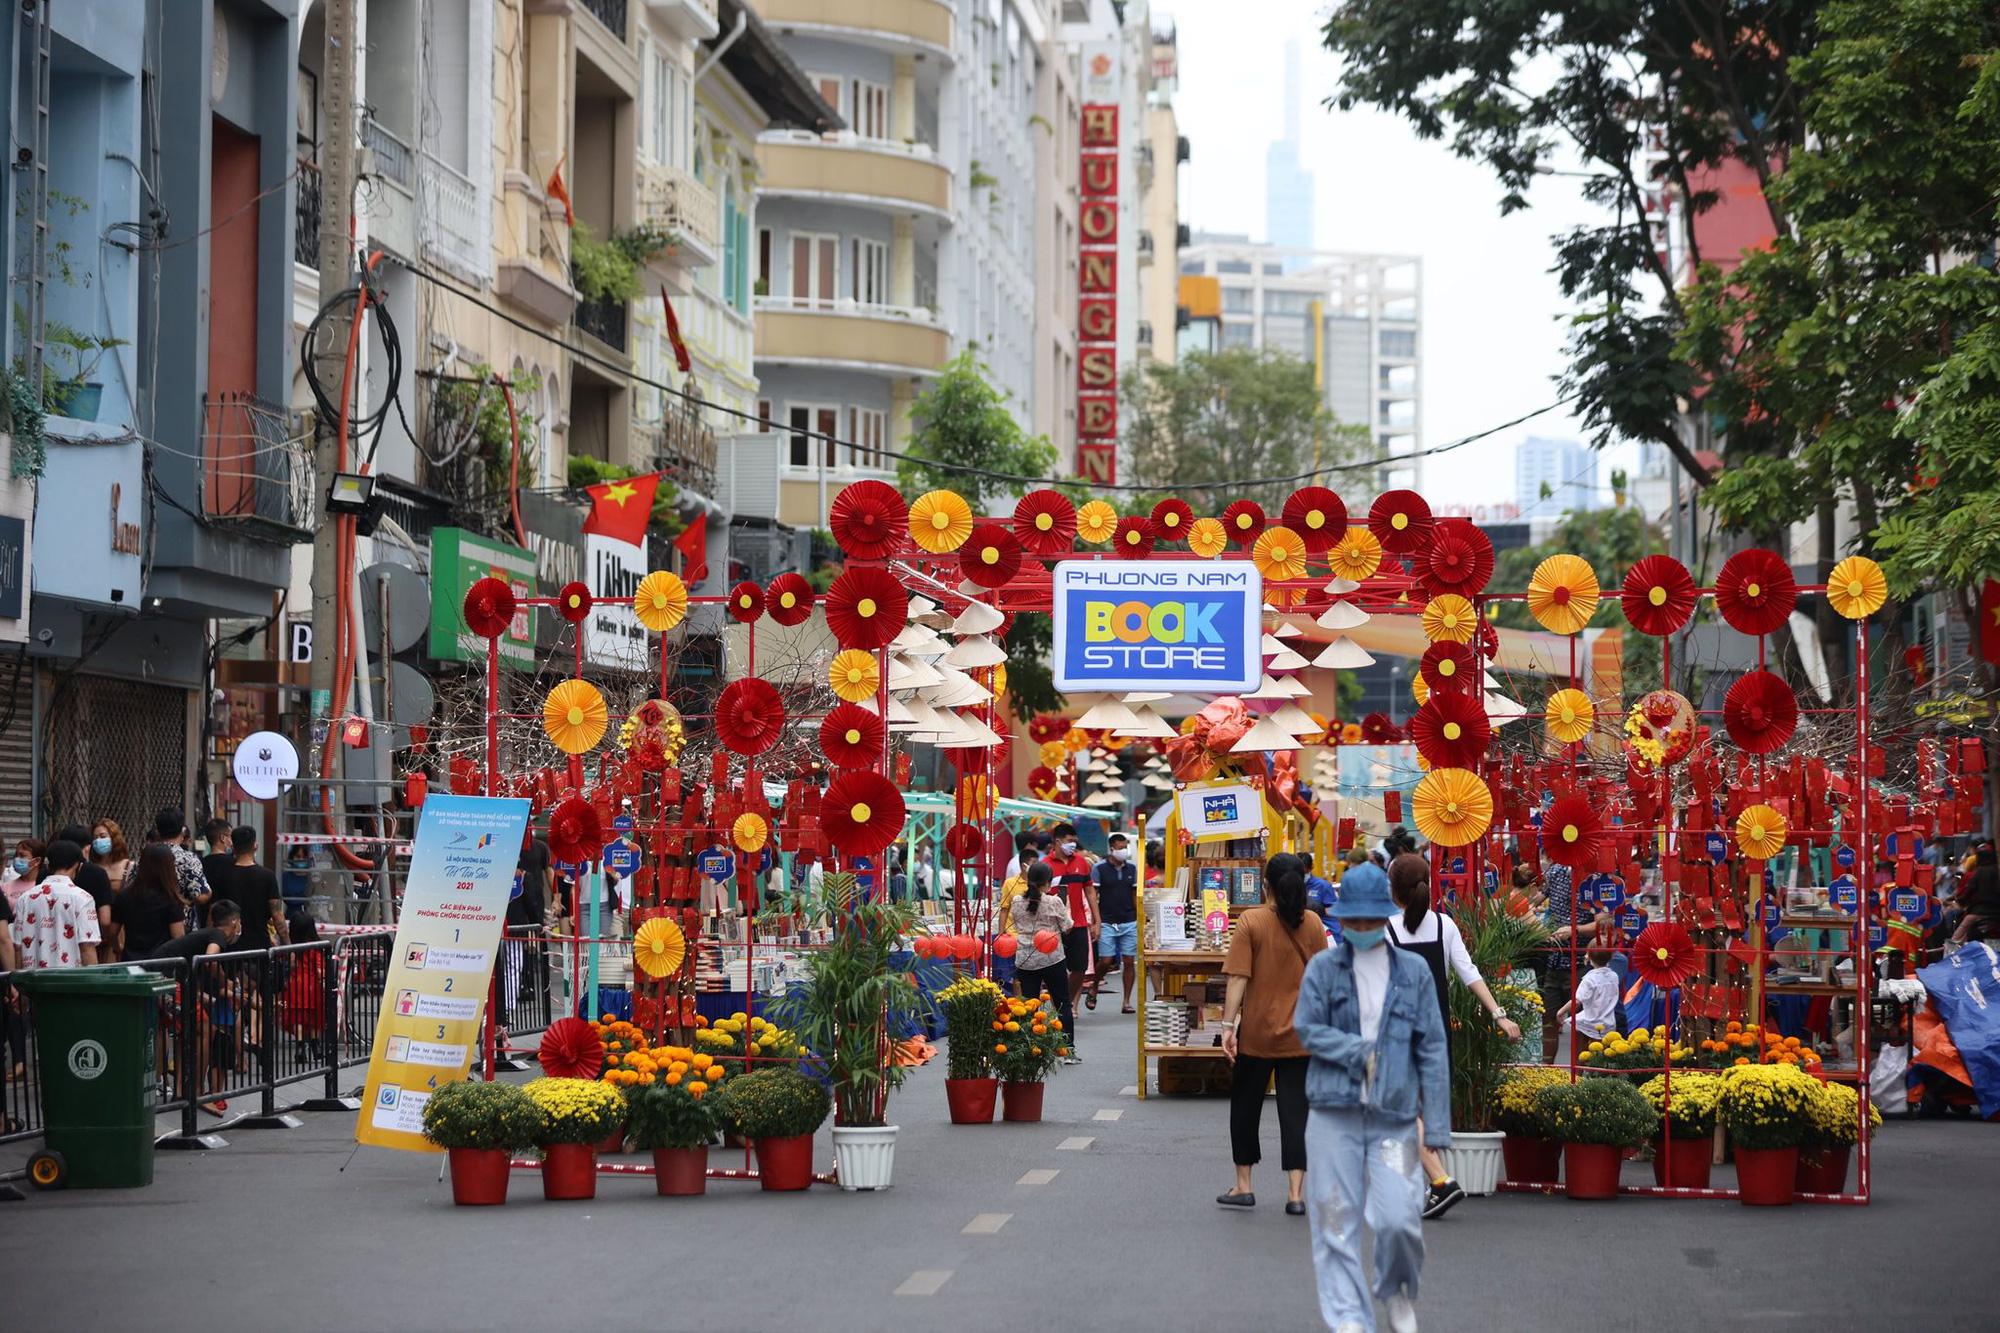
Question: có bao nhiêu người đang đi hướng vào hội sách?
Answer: có hai người đang đi hướng vào hội sách